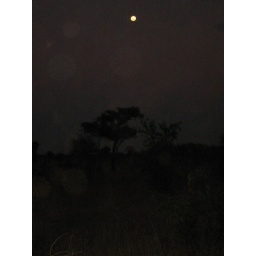
We were watching the leopard chase the monkey in the tree